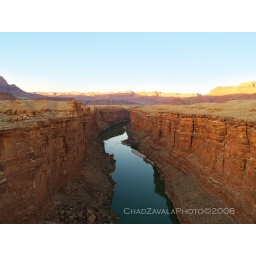
A view of the Colorado river while standing on the Navajo bridge in Arizona.